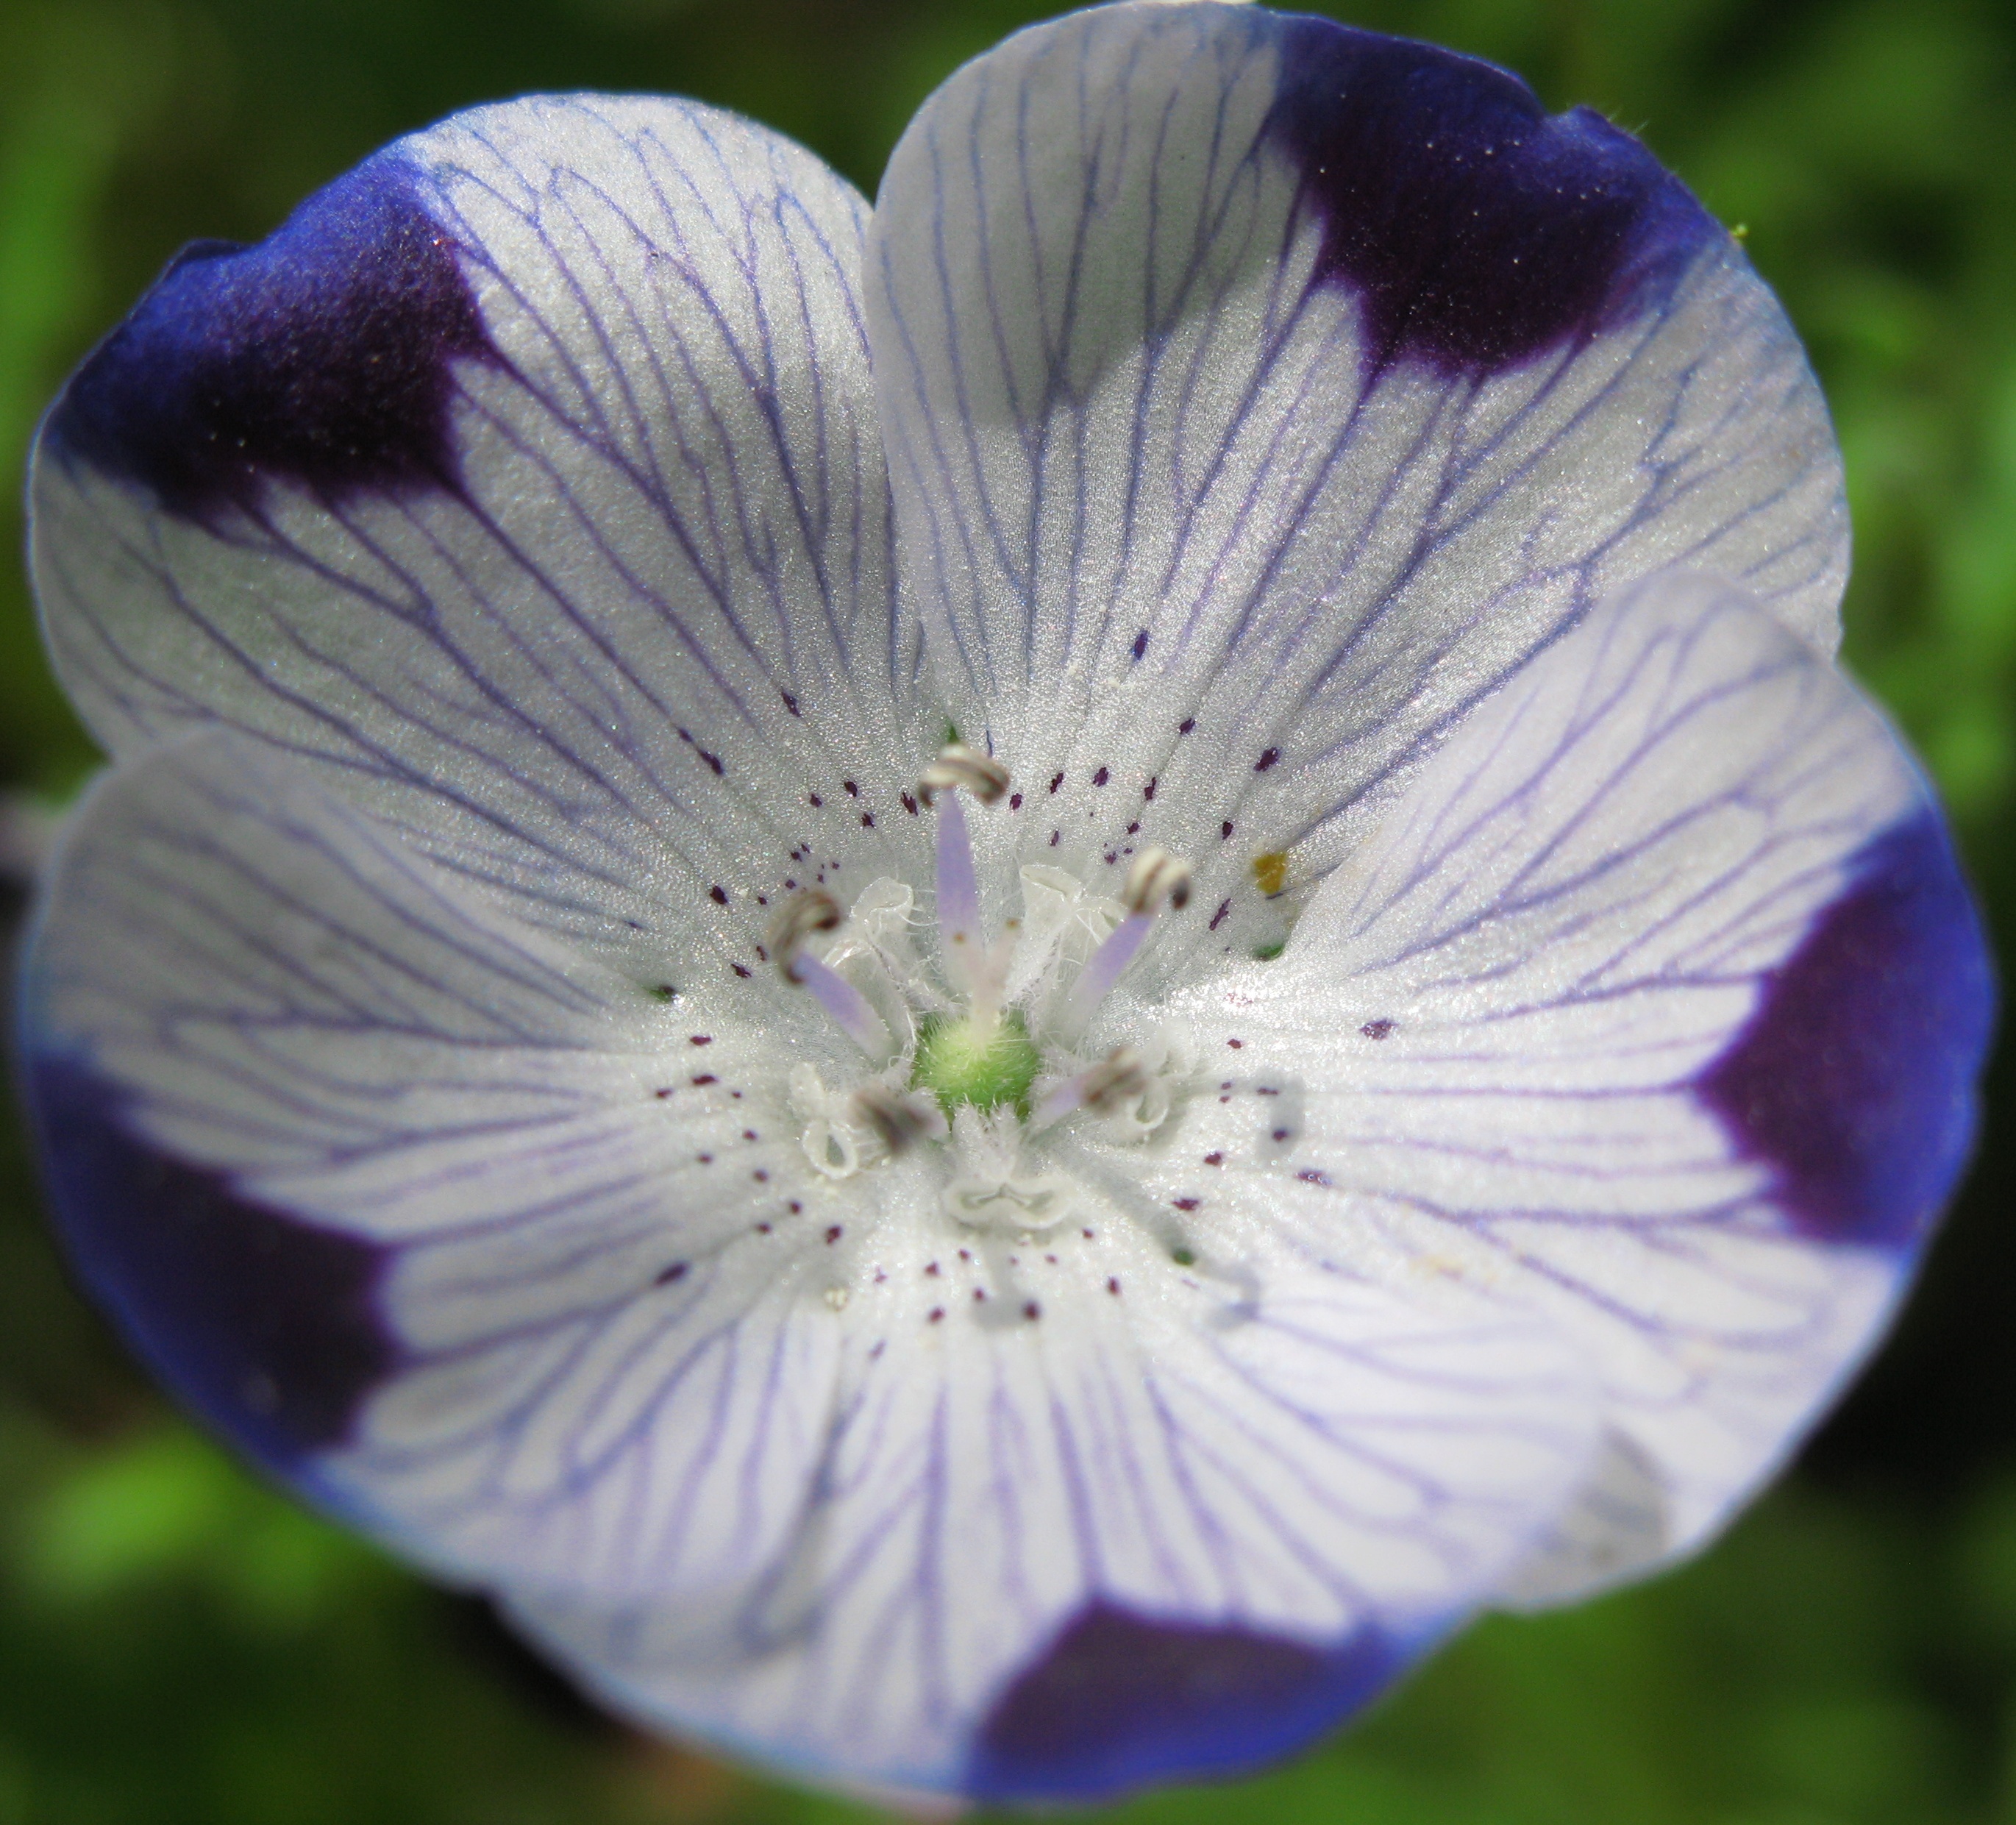
nature, blossom, plant, photography, flower, purple, petal, high, botany, flora, wildflower, close up, geranium, eye, spots, hires, five, flowerpicturesnolimits, hi, res, nemophila, g7, macro photography, maculata, flowering plant, land plant, violet family, beach moonflower, geraniales, calochortus, pinkladies